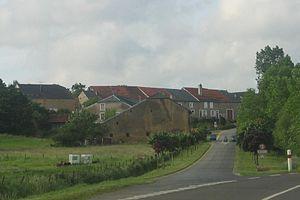
Mairy est une ancienne commune française située dans le département des Ardennes en région Grand Est.